Thunderlord!

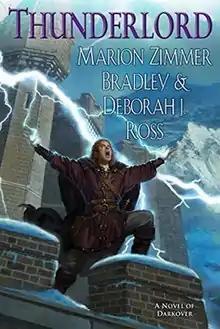
Cover of the first edition

Thunderlord! is a 2016 science fiction novel written by Deborah J. Ross. Although the 24th novel published in the "Darkover" saga, it is the third book in chronological order.